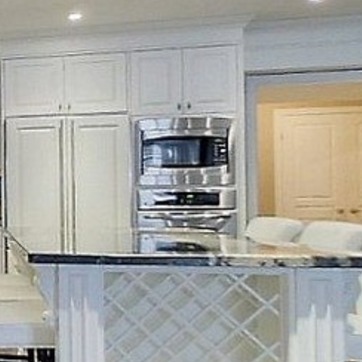
Material: metal